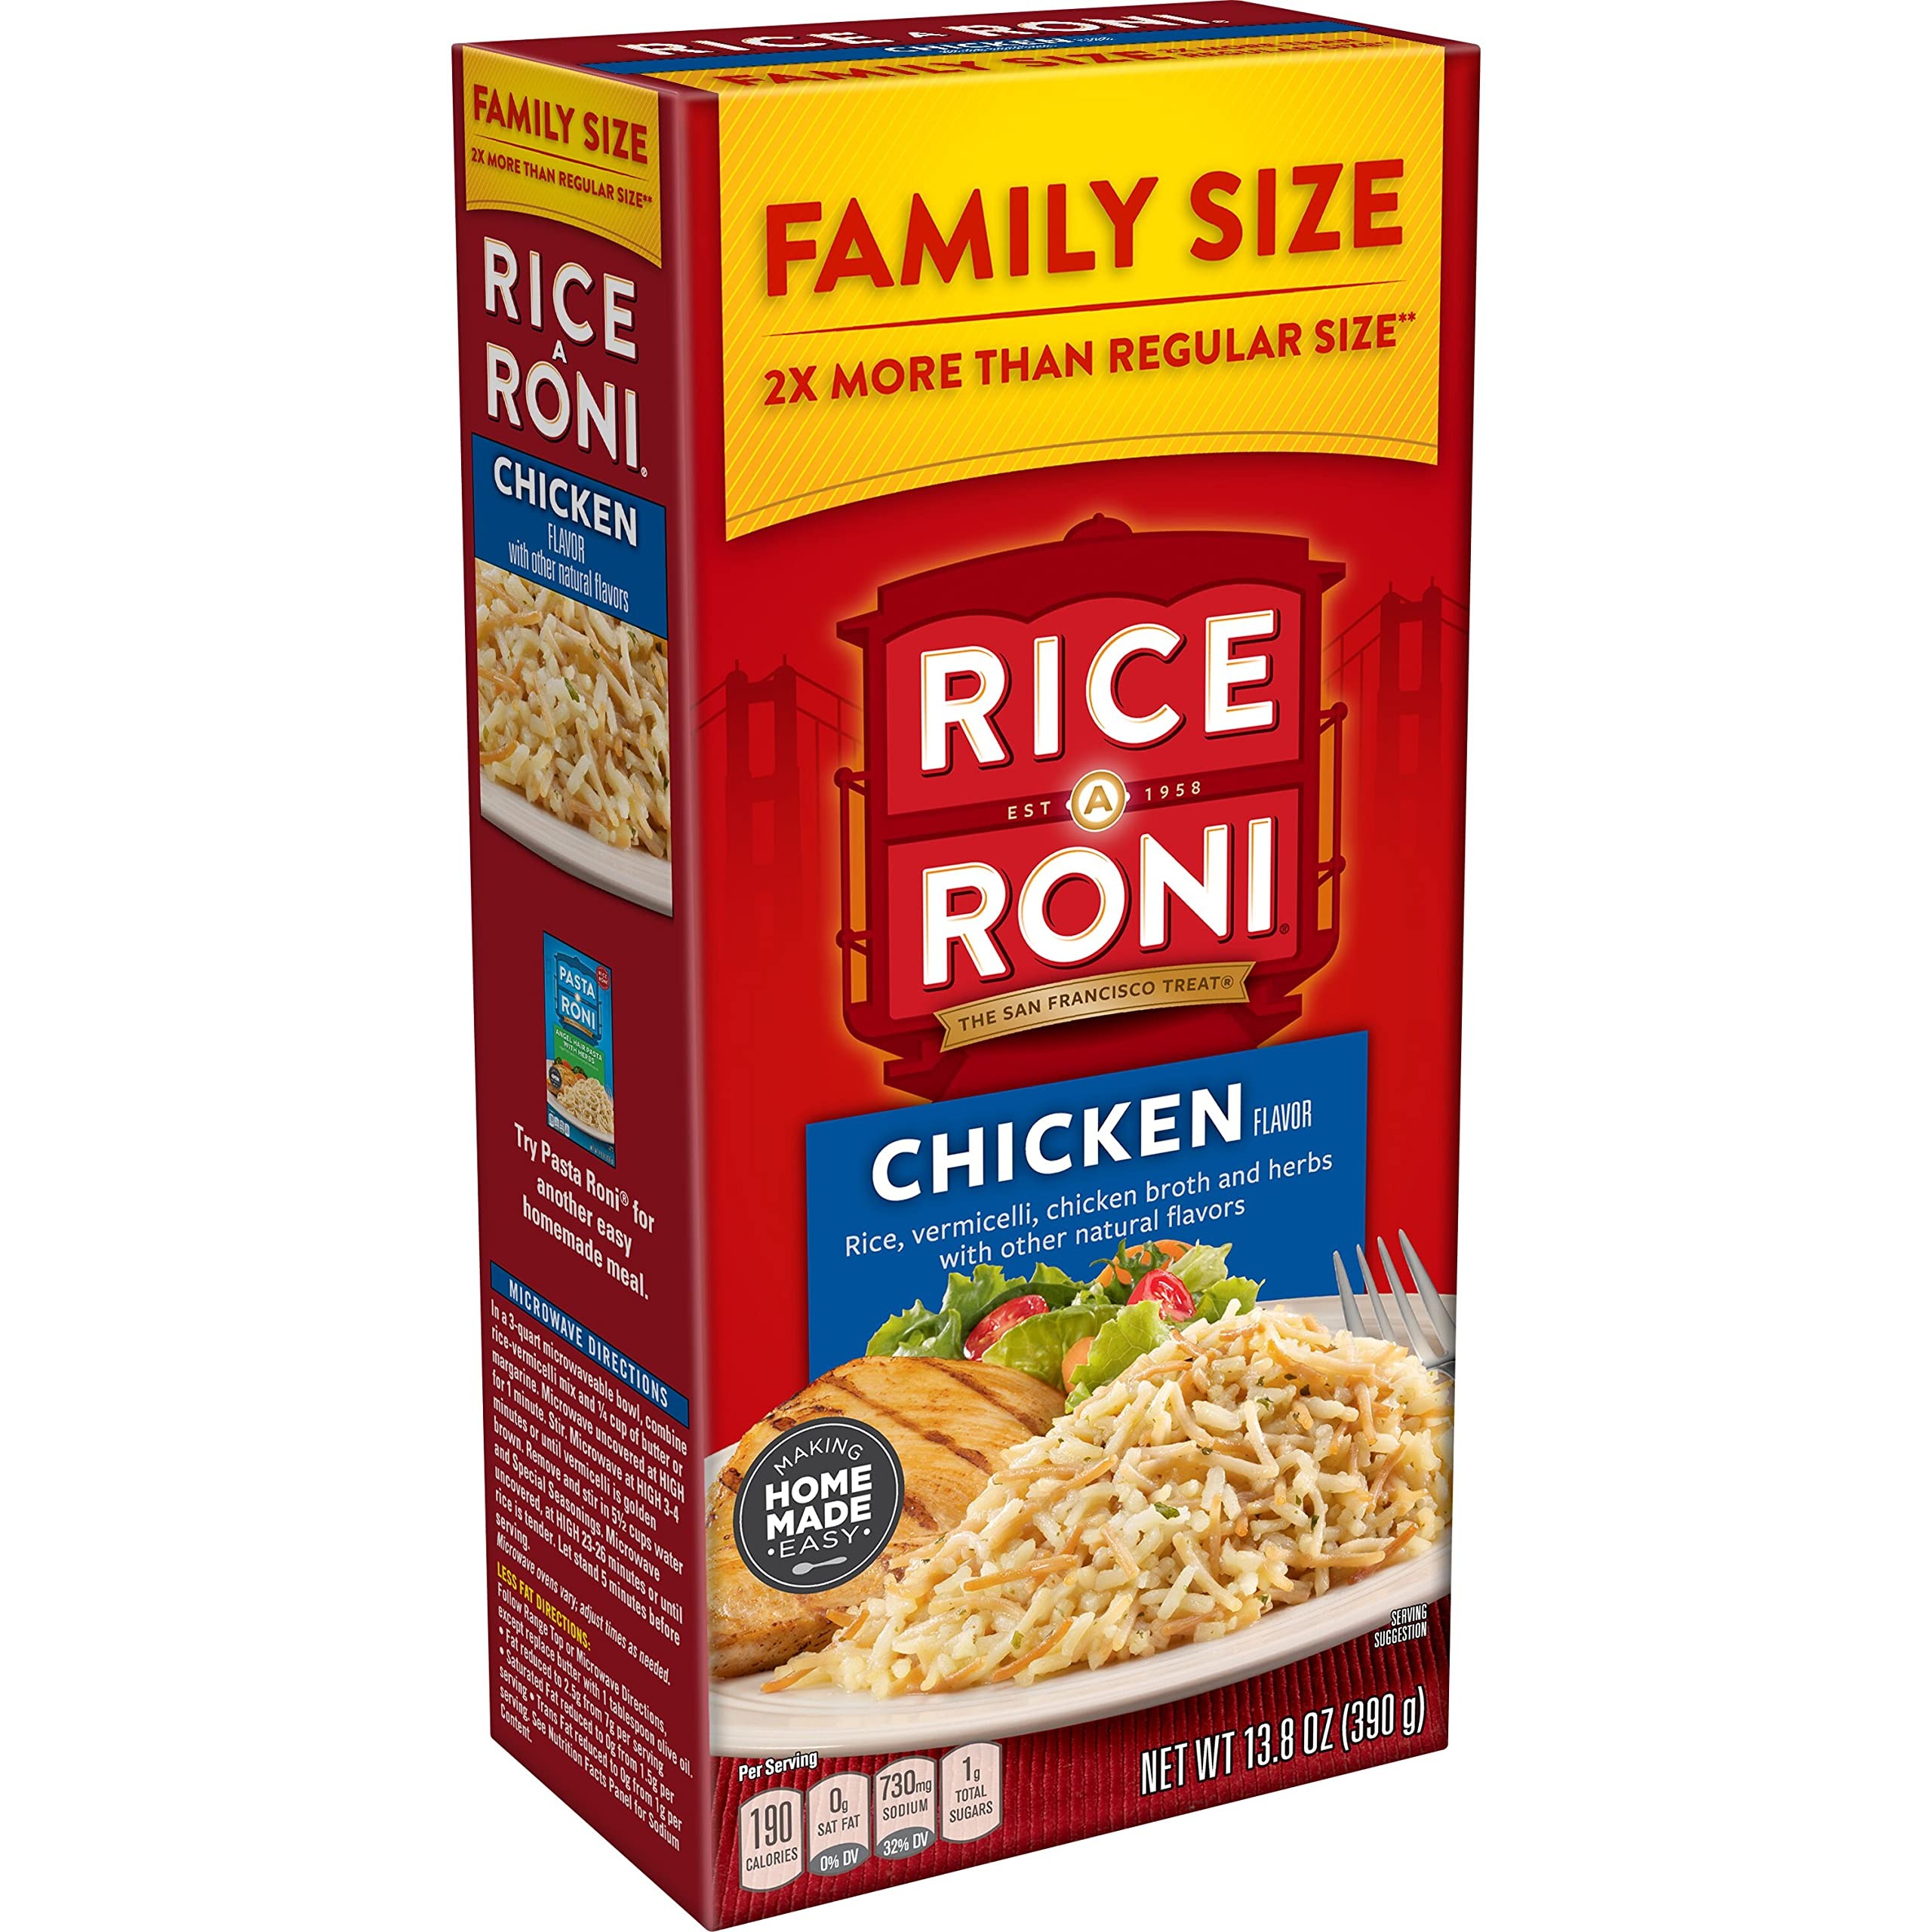
Item Name: Rice A Roni Chicken, Family Size, 13.8 oz
Bullet Point 1: Rice A Roni Chicken Flavor Family Size.
Bullet Point 2: Rice, vermicelli, chicken broth and herbs with other natural flavors.
Bullet Point 3: Making homemade easy.
Value: 13.8
Unit: Fl Oz

Price: 2.32